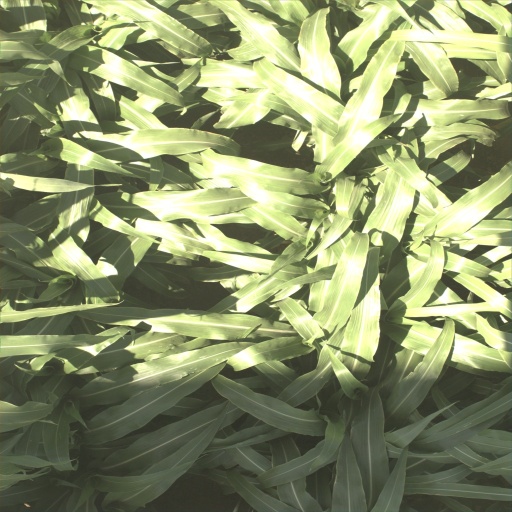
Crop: sorghum